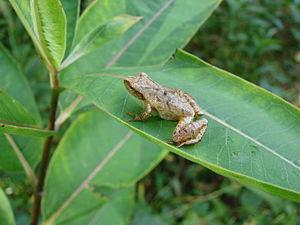
Pseudacris crucifer, la Rainette crucifère ou Rainette crucifère du Nord, est une espèce d'amphibiens de la famille des Hylidae.